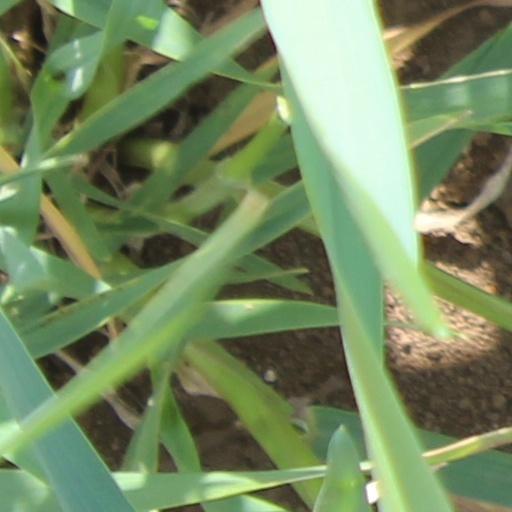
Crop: wheat